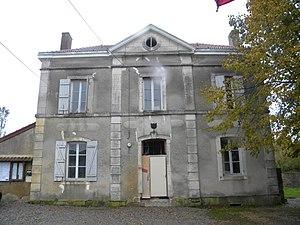
Mairie d'Aubigny-la-Ronce
Aubigny-la-Ronce est une commune française située dans le canton d'Arnay-le-Duc du département de la Côte-d'Or, en région Bourgogne-Franche-Comté.